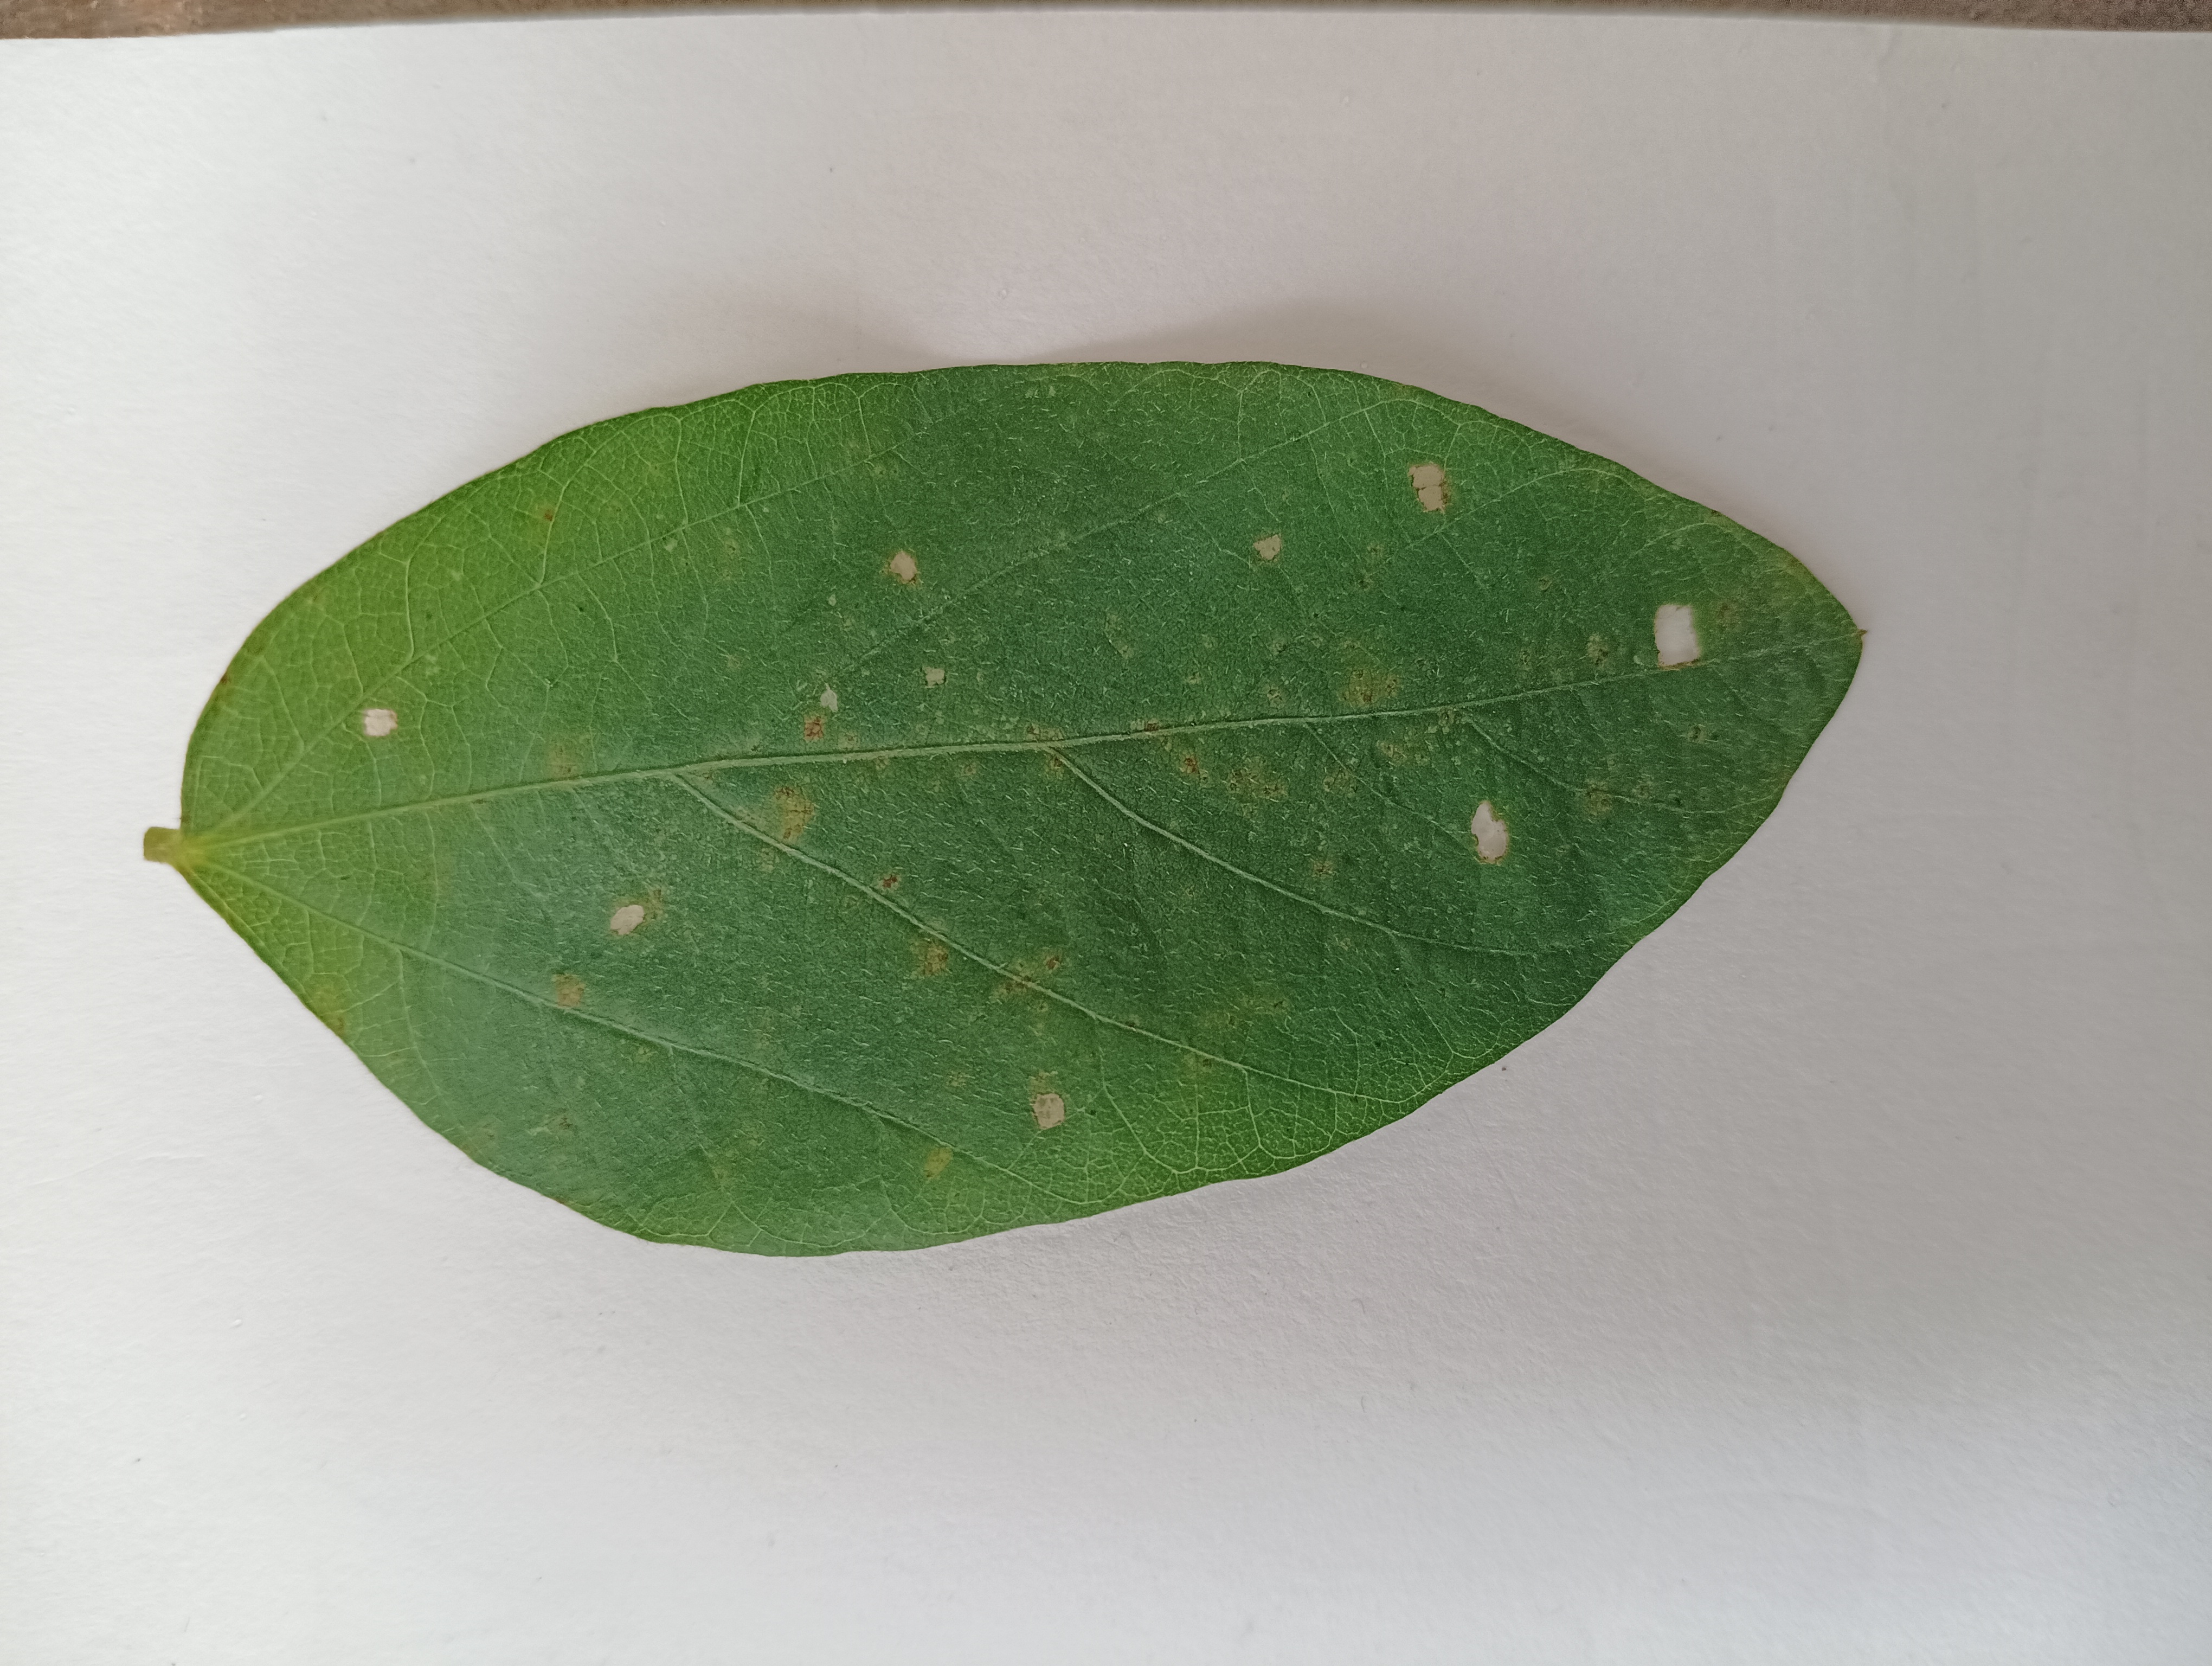
Label: Healthy